Imran Majid

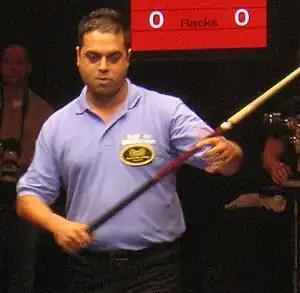
Imran Majid at the World Pool Trickshot Masters 2007

Imran Majid (Urdu: امران مجید) (born 4 October 1972 in London) is an English professional pool player.